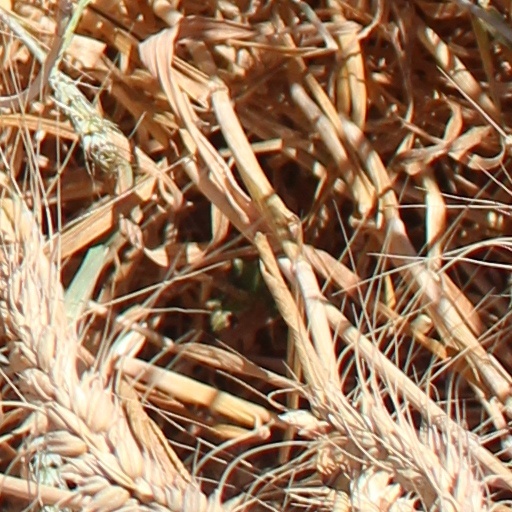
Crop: wheat